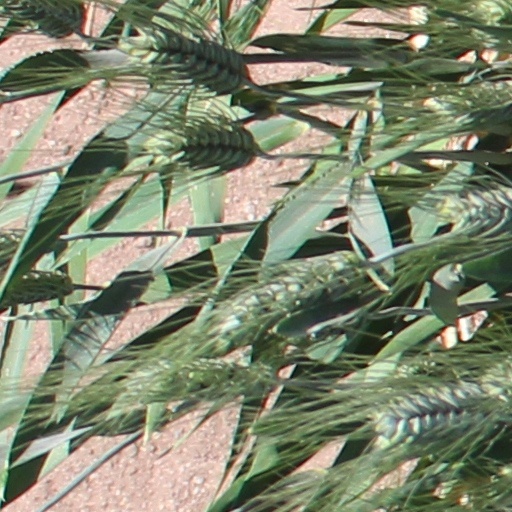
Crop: wheat